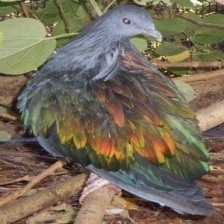
Species: NICOBAR PIGEON
Scientific name: CALOENAS NICOBARICA